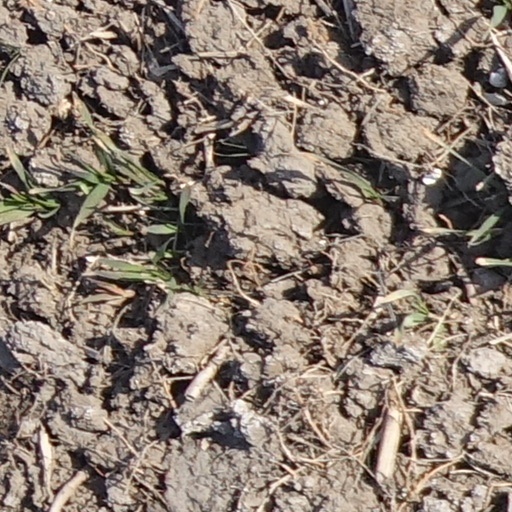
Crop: wheat